Manchester Locomotive Works

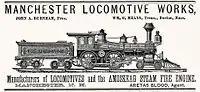
1882 advertisement for the Manchester Locomotive Works

Manchester purchased the locomotive manufacturing operation from the Amoskeag Locomotive Works in 1859. It acquired the steam fire engine business from Amoskeag Locomotive in 1876.